Chuvash people

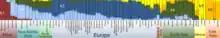
Autosomal ancestry proportions of the Chuvash and several other populations, according to Kushniarevich et al. (2015).

In the early first century AD, the Bulgars whom may related to Chuvash started moving west through Zhetysu and the steppes of modern-day Kazakhstan, reaching the North Caucasus in the 2nd to 3rd centuries AD. There they established several states (Old Bulgaria on the Black Sea coast and the Suar Duchy in modern-day Dagestan). Old Bulgaria broke up in the second half of the 7th century after a series of successful Khazar invasions. Sabirs who were a tribe within the Khazar Khanate, subsequently undertook a migration to the Volga-Kama region along with other Oghuric tribes, ultimately founded the Volga Bulgaria, which eventually became extremely wealthy: its capital then being the 4th-largest city in the world.